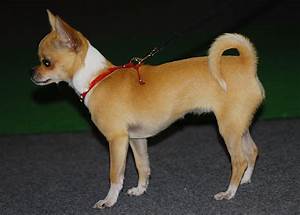
Label: cane